La Burbanche

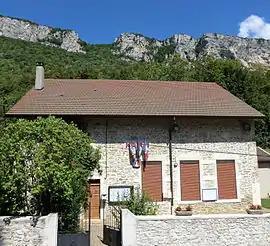
Town hall

La Burbanche is a commune in the Ain department in eastern France.